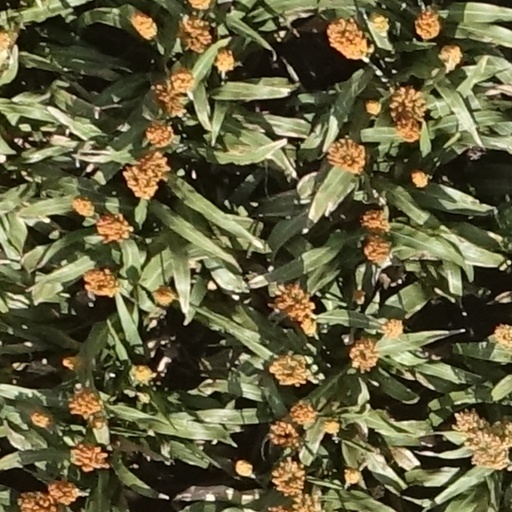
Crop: sorghum